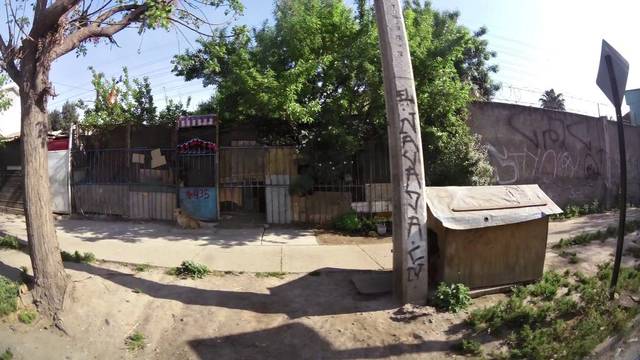
Region: Chile
Coordinates: -33.424, -70.749